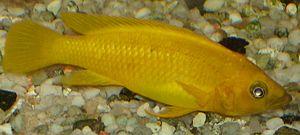
Neolamprologus leloupi est une espèce de poissons d'eau douce, endémique au lac Tanganyika en Afrique, appartenant à la famille des Cichlidés.